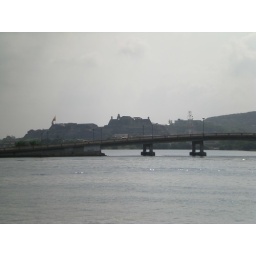
the castle over the bridge